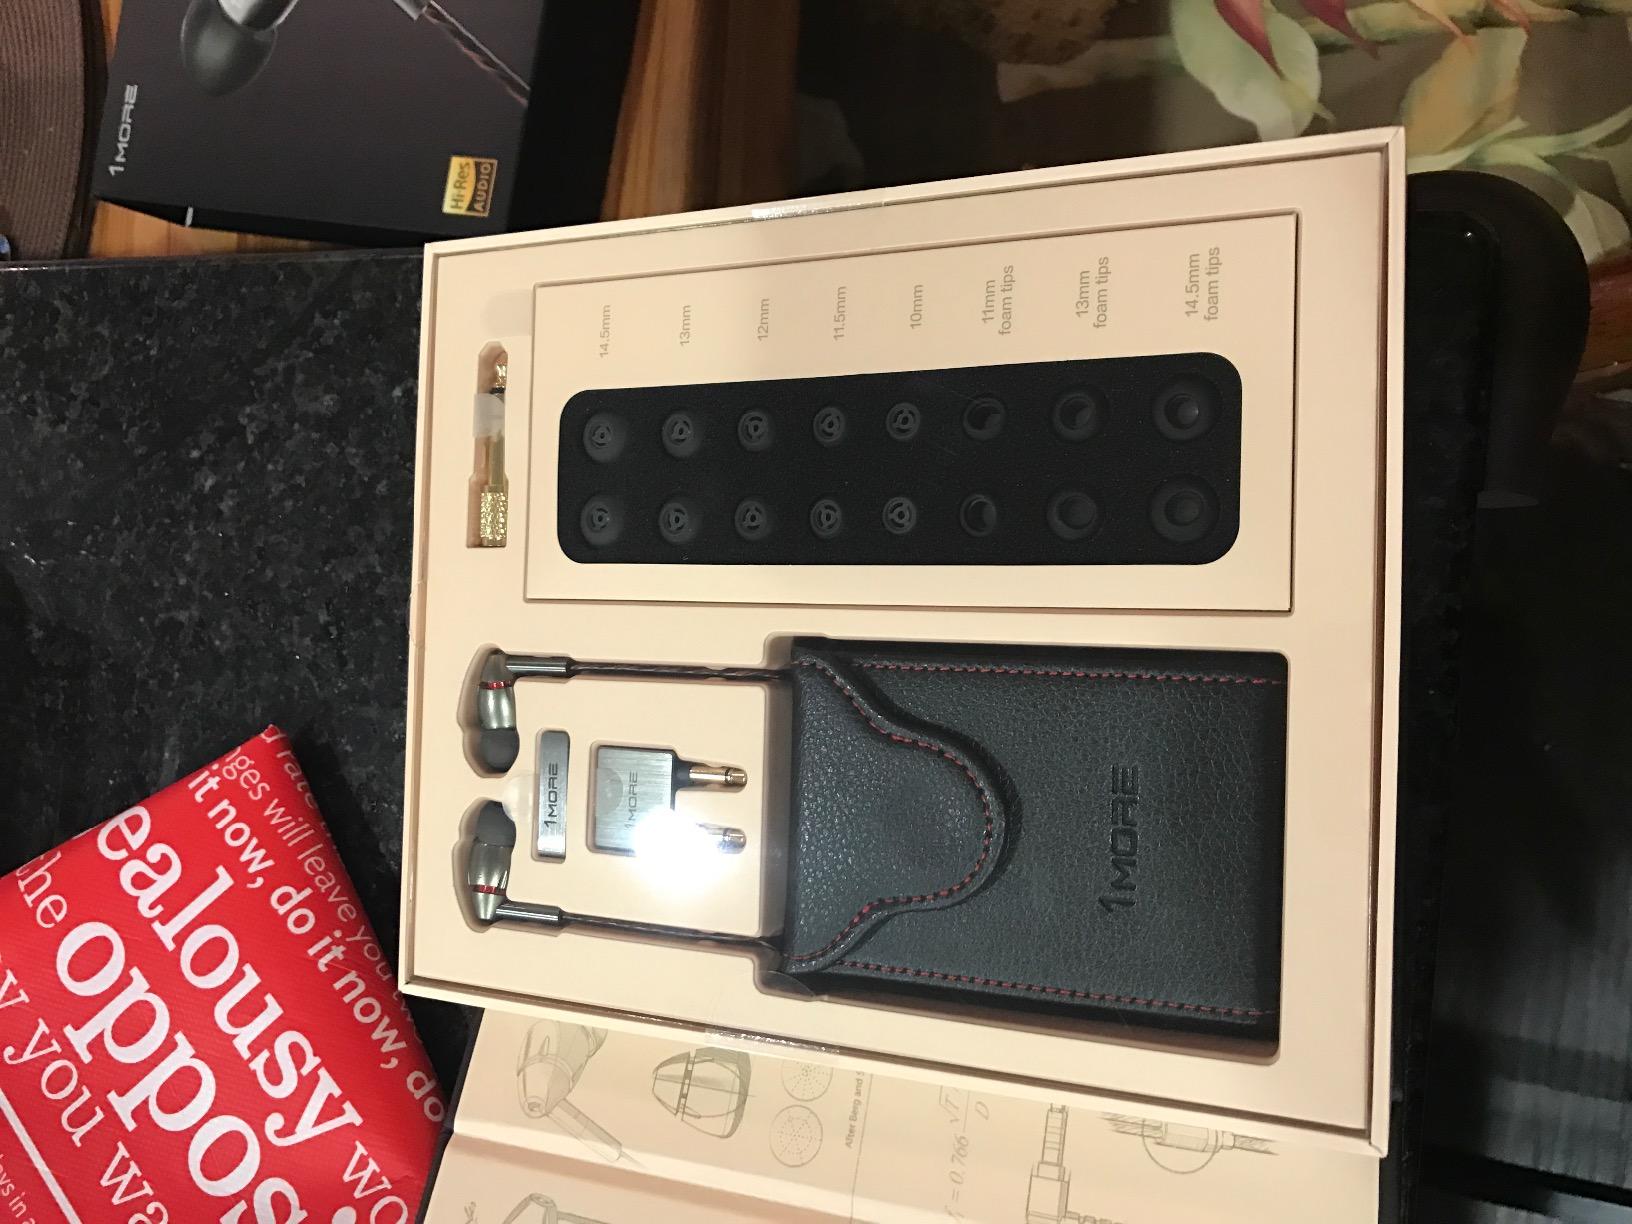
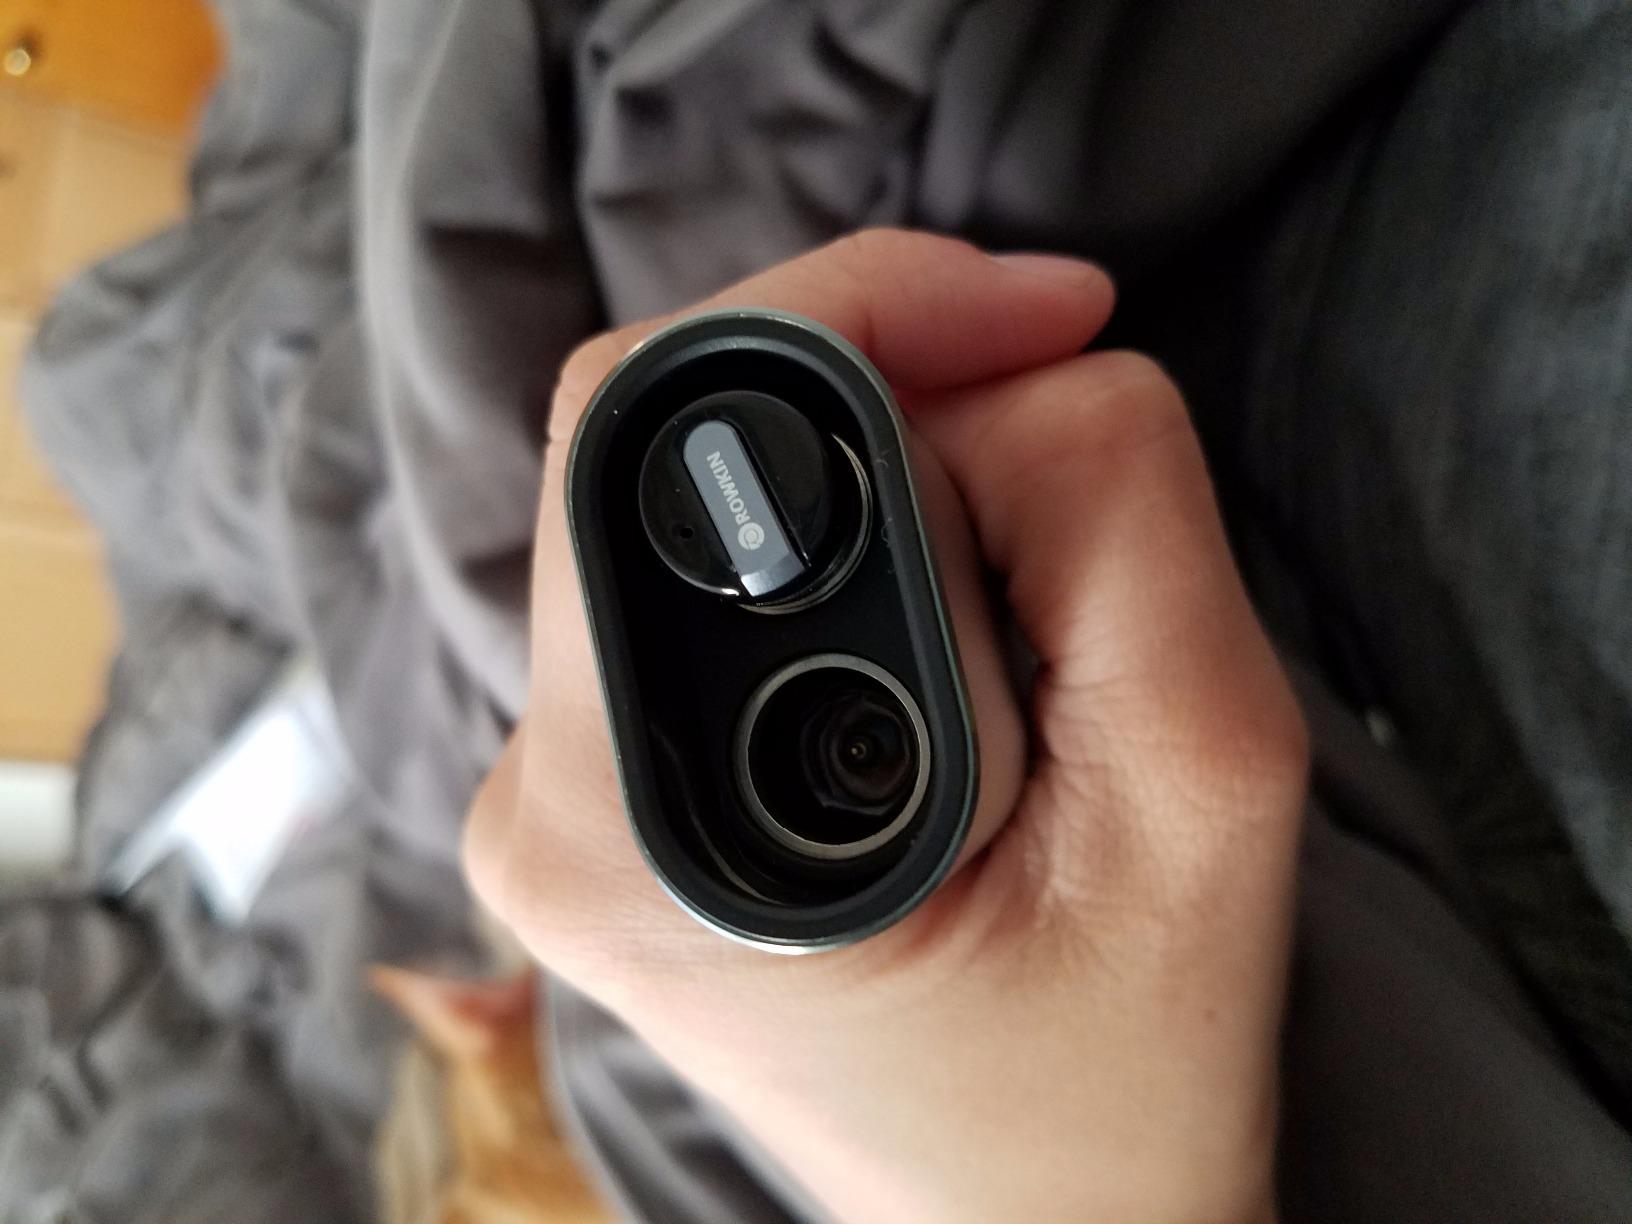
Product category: headphones
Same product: no